MTV Video Music Awards

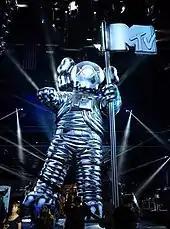
The standing inflatable KAWS moonman at the 2013 MTV Video Music Awards

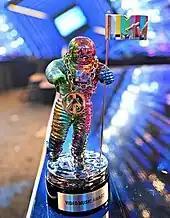
The redesigned moon man by Jeremy Scott at the 2015 MTV Video Music Awards

2010: at the 2010 MTV Video Music Awards, Taylor Swift performed her song "Innocent", while Kanye West performed "Runaway" with Pusha T giving a stellar performance on the MPC2000. Eminem, who performed at the show, did not receive his awards in person, as he had to leave immediately to perform with Jay Z at The Home & Home Tour in New York City the next day. Additionally, will.i.am's "blackface" outfit sparked controversy among African-Americans. Florence + the Machine performed "Dog Days Are Over".